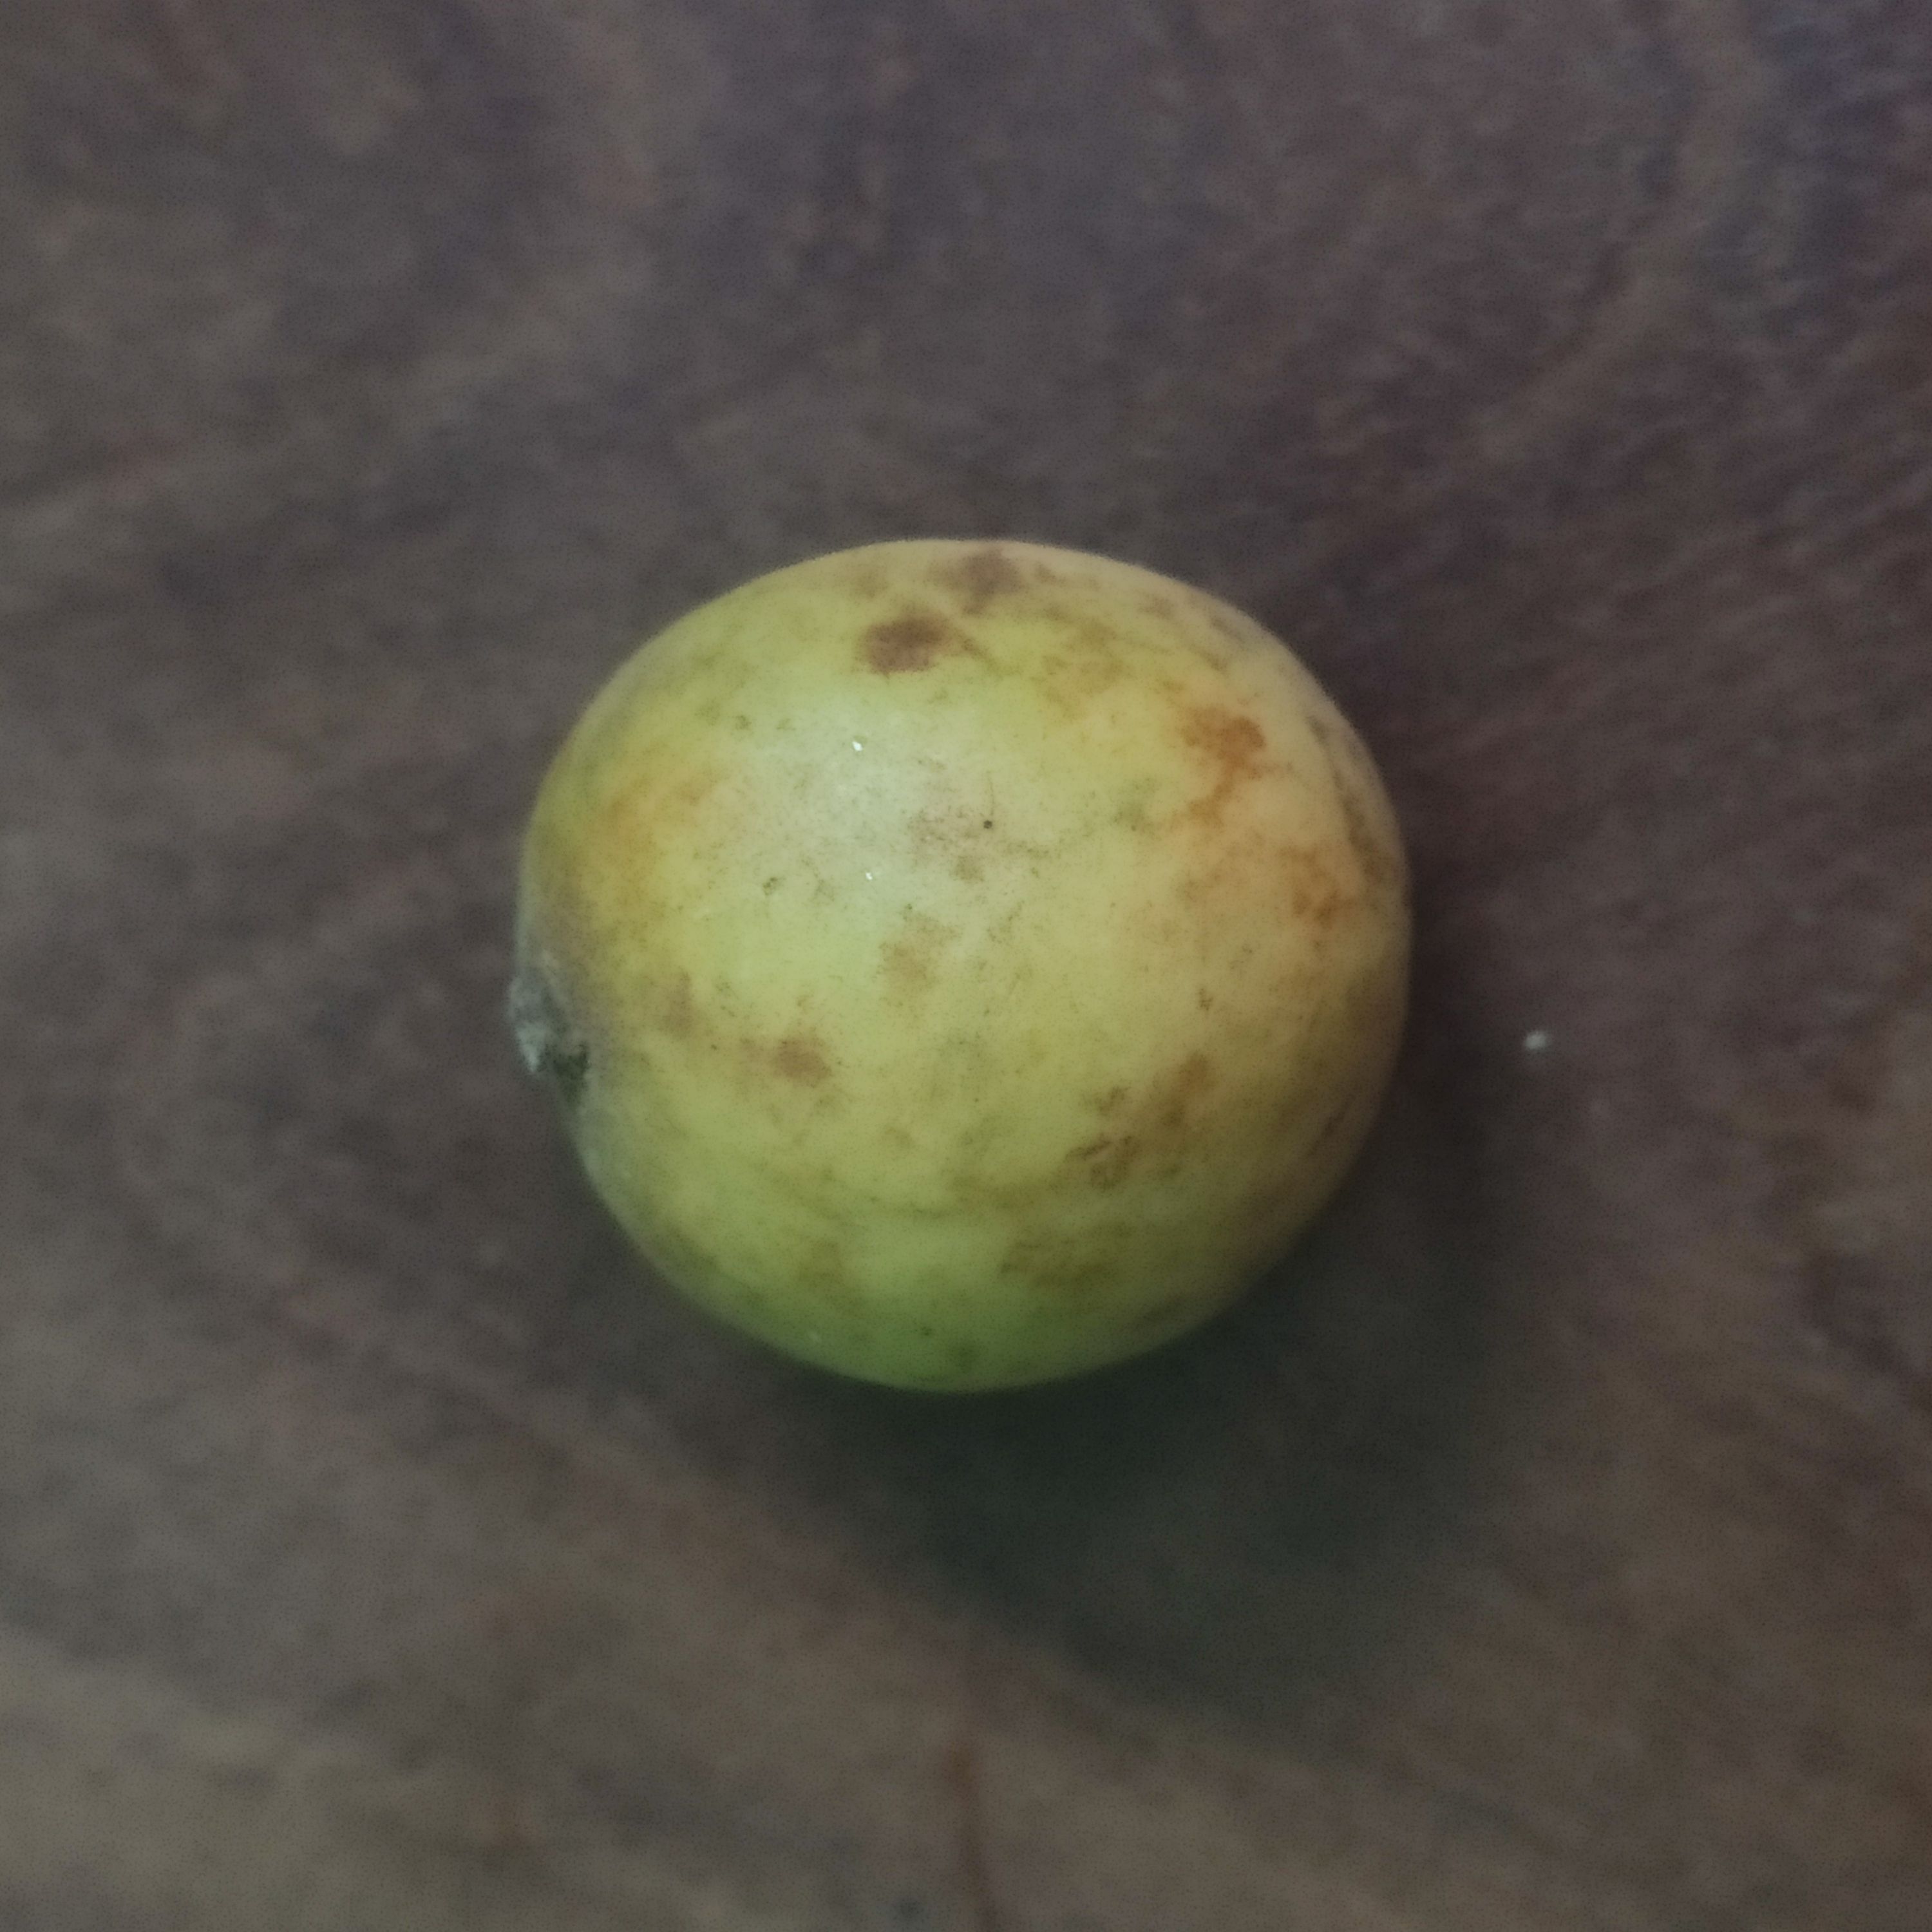
Fruit: burmese-grape
Grade: 1st-grade